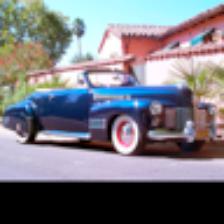
Label: NonHuman